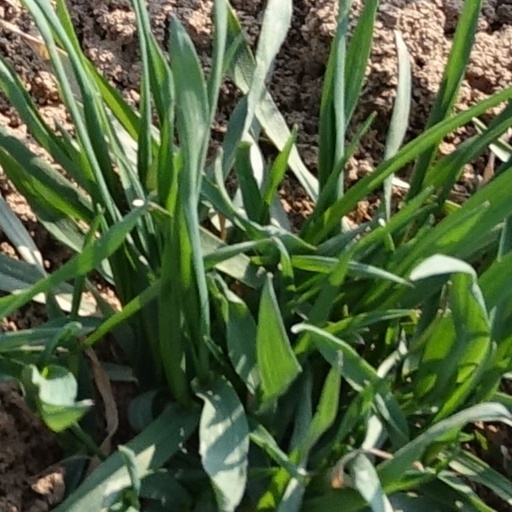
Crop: wheat